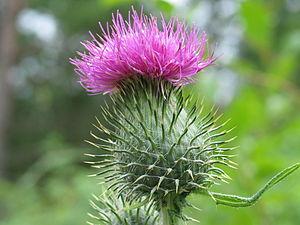
Le Cirse commun, ou Cirse à feuilles lancéolées, est une plante bisannuelle appartenant au genre Cirsium et à la famille des Astéracées.